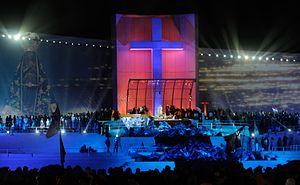
Jorge Mario Bergoglio, né le 17 décembre 1936 à Buenos Aires, est un homme d'Église argentin, actuel évêque de Rome et selon la tradition 266ᵉ pape de l’Église catholique sous le nom de François, depuis son élection le 13 mars 2013. Il était auparavant archevêque de Buenos Aires et cardinal.